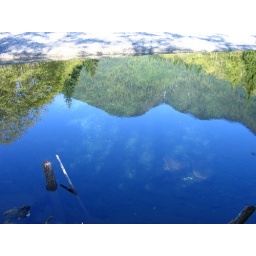
Reflection of moutains and trees in golden creek